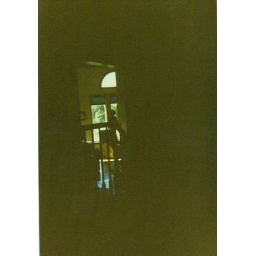
Strange face in window original-REAL!